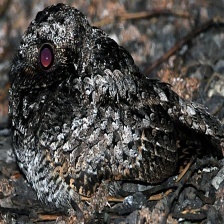
Species: COMMON POORWILL
Scientific name: PHALAENOPTILUS NUTTALLII